Answer in natural language. Considering the relative positions, is abstract rectangle frame on wall above or below Pot? Choose between the following options: below or above
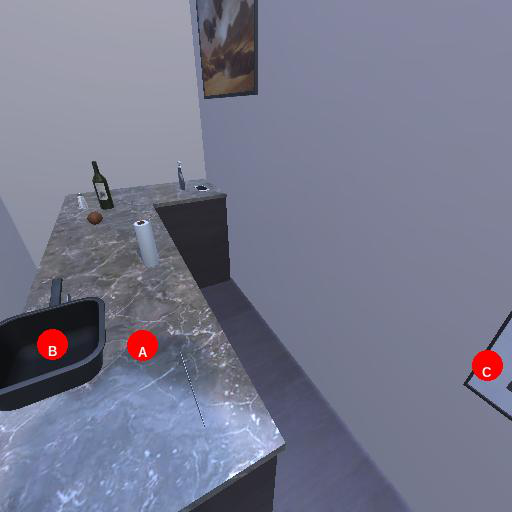
<answer>below</answer>